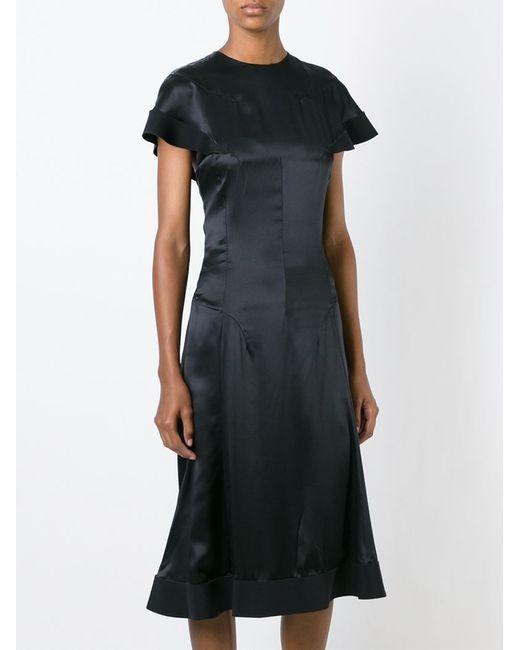
Schlichtes schwarzes Damenkleid Kurzarm